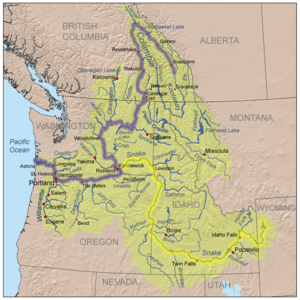
Le bassin du Columbia est le bassin versant du fleuve Columbia.
Liste de villes sur le cours du fleuve Columbia classés de l'amont à l'aval.
Cet article présente une chronologie de l’expédition de Lewis et Clark à travers le continent nord-américain.
Le Snake ou plus communément la Snake River est une rivière américaine, qui coule dans le nord-ouest du pays. Son nom signifie « serpent » en anglais ; il a probablement dérivé d'un signe en forme d'un « S » que les Amérindiens Shoshone ont fait avec leurs mains pour imiter la natation des saumons. La rivière Snake mesure 1 670 km de longueur et est le plus long affluent du fleuve Columbia. Il prend sa source dans le Wyoming dans le parc national de Yellowstone avant de poursuivre vers le parc national du Grand Teton. Elle traverse l'État de l'Idaho et forme sa frontière ouest avec l'Oregon. Elle entre ensuite dans l'État de Washington pour rejoindre le fleuve Columbia à Pasco. Son débit moyen est de 1 610 m³/s.